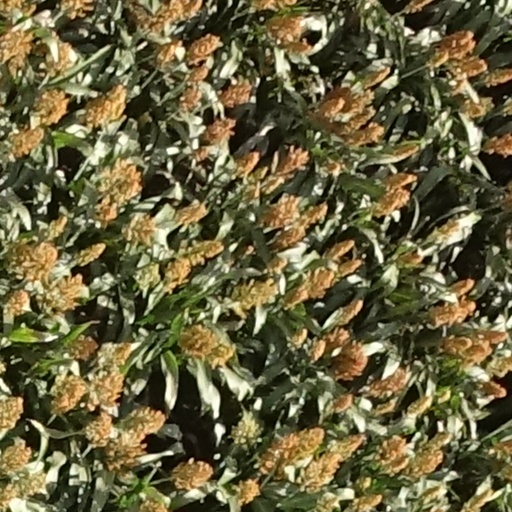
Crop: sorghum